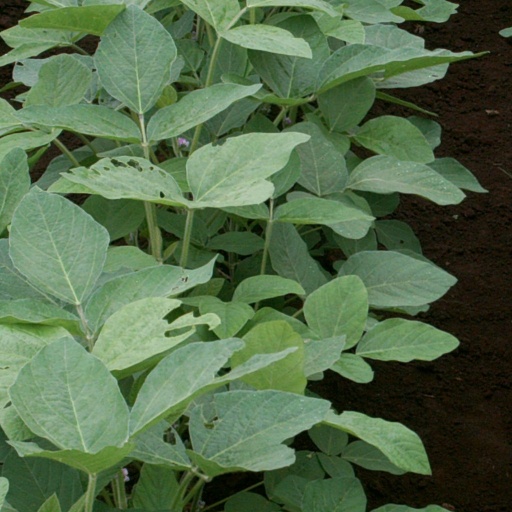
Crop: soybean